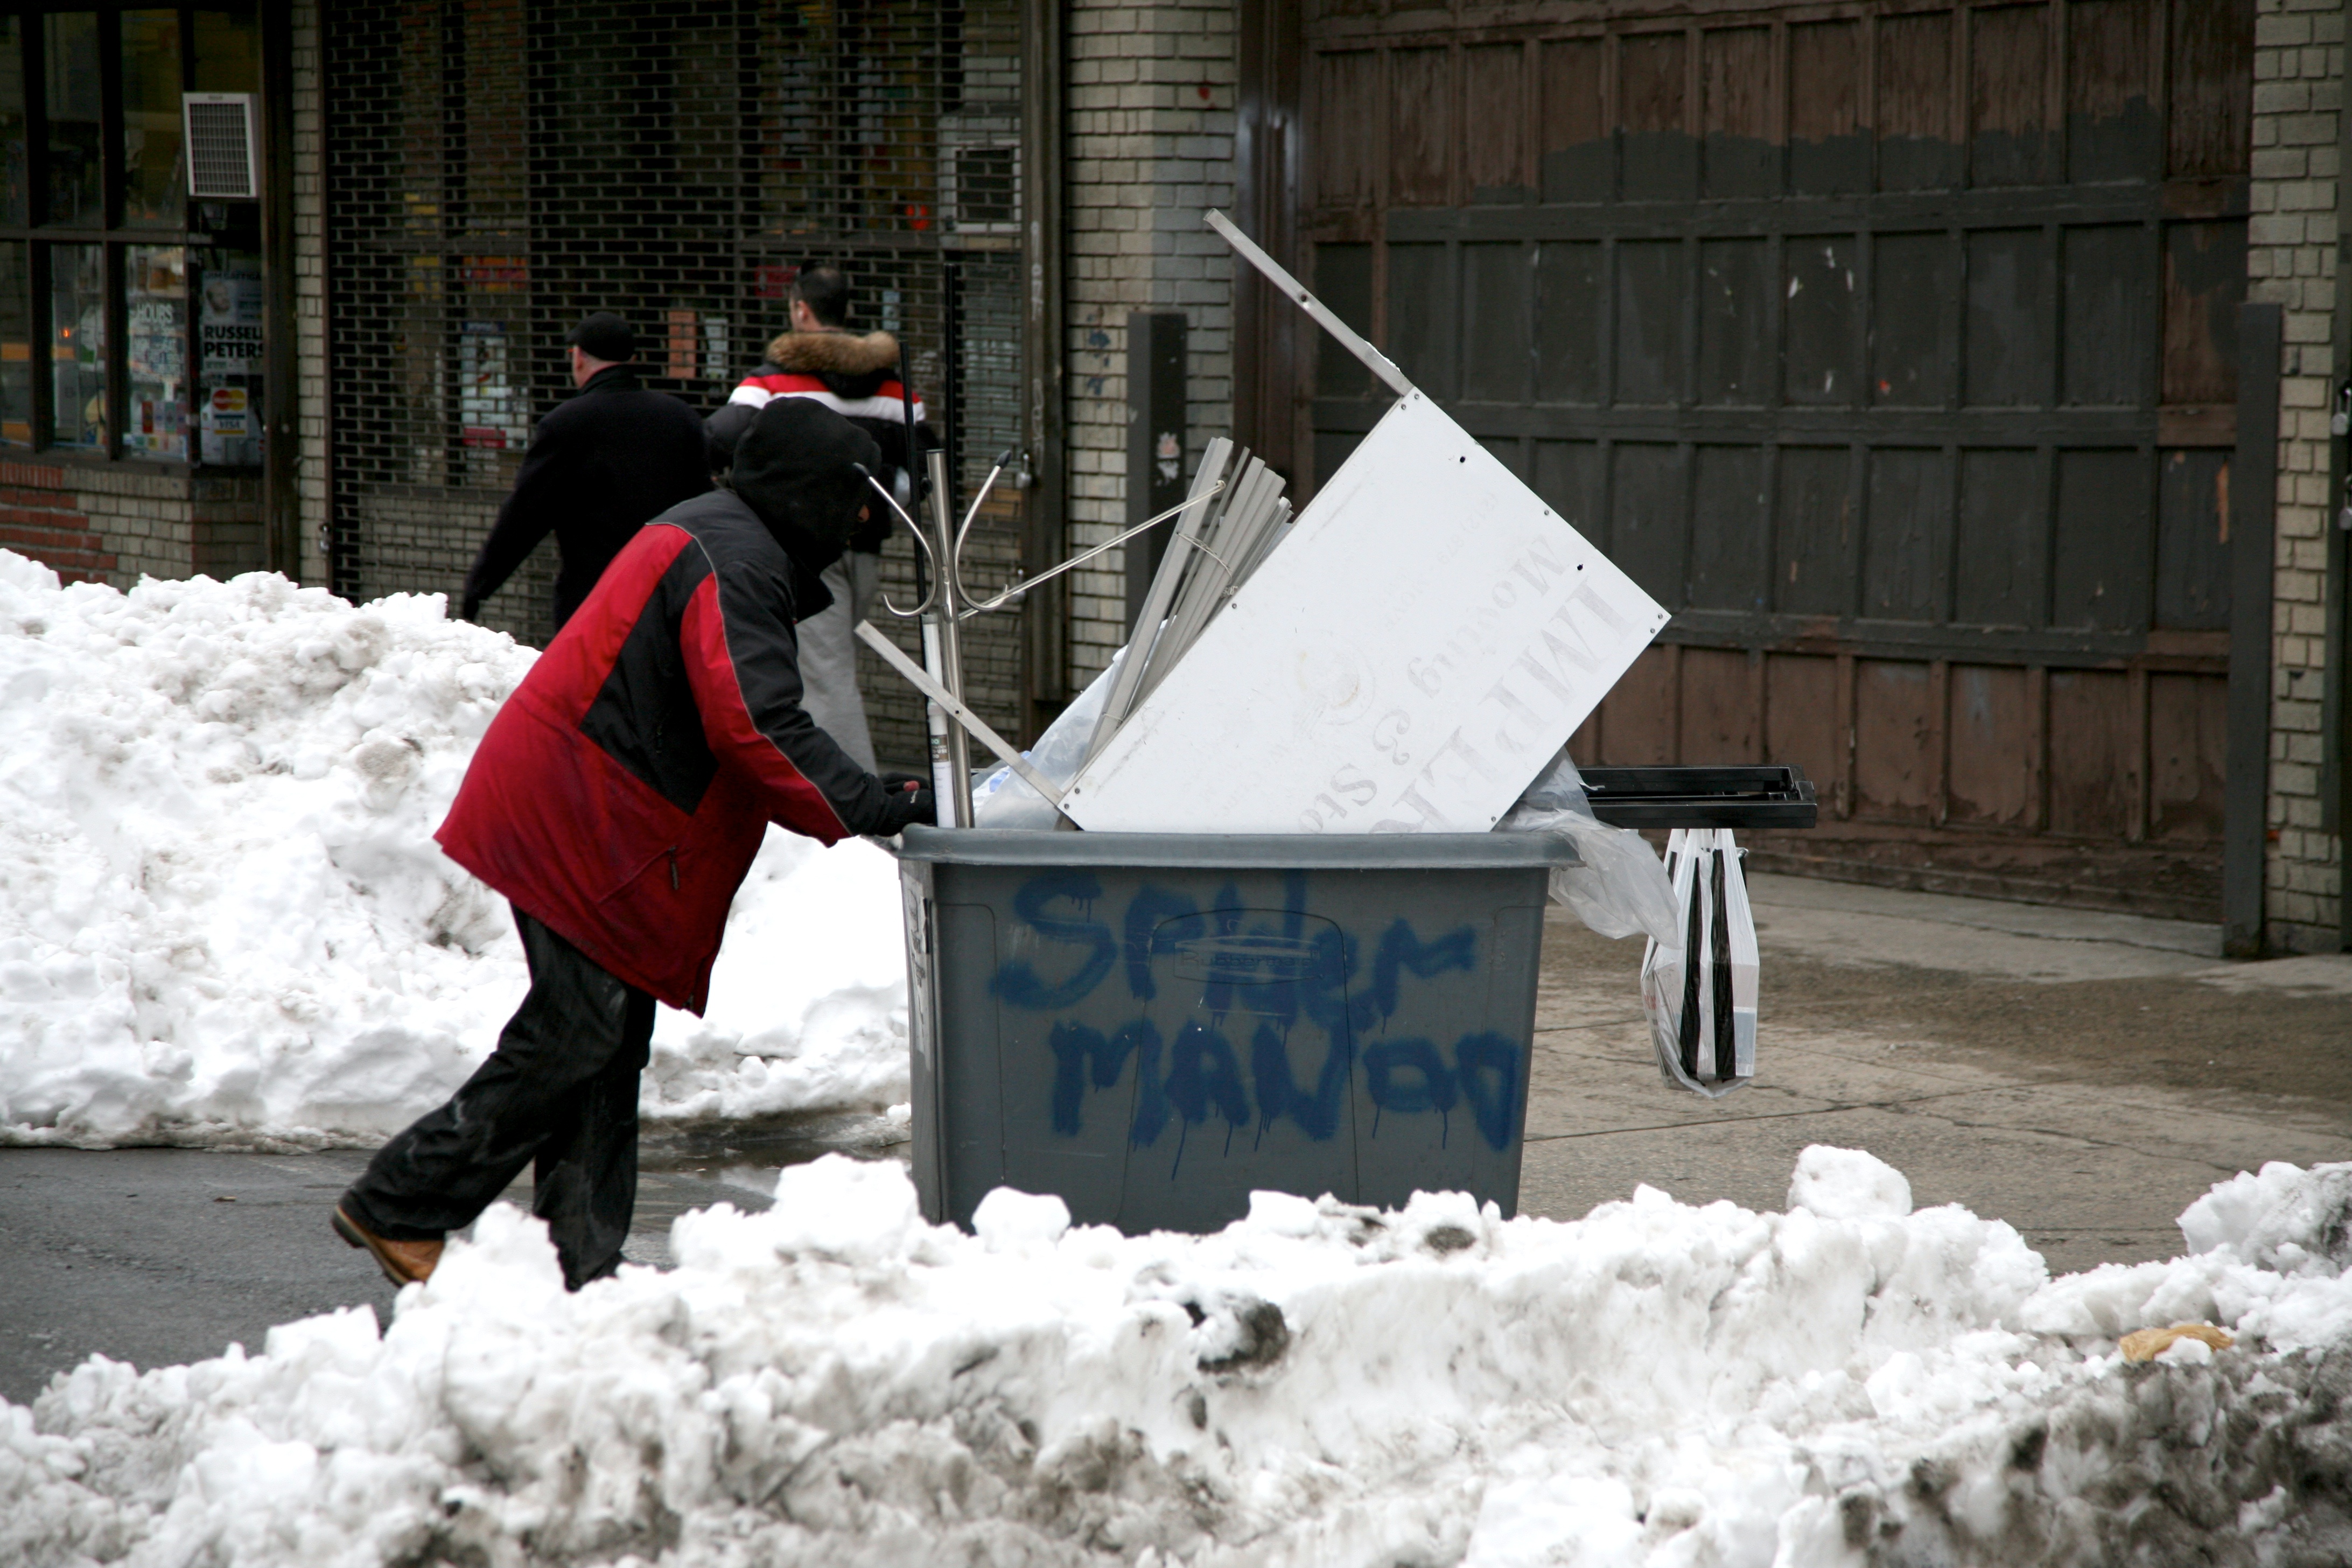
snow, winter, manhattan, nyc, weather, season, newyork, newyorkcity, ny, urbanlandscape, freezing